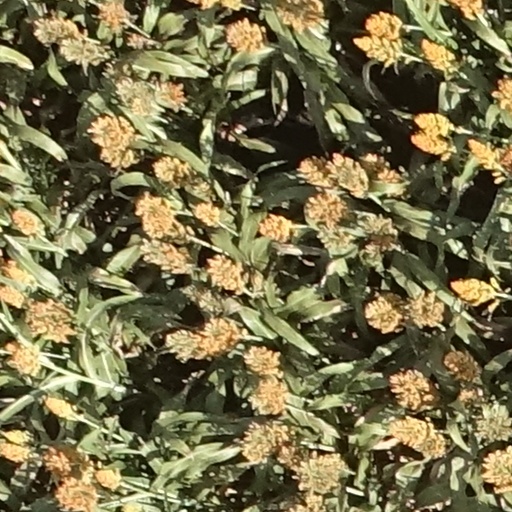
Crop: sorghum